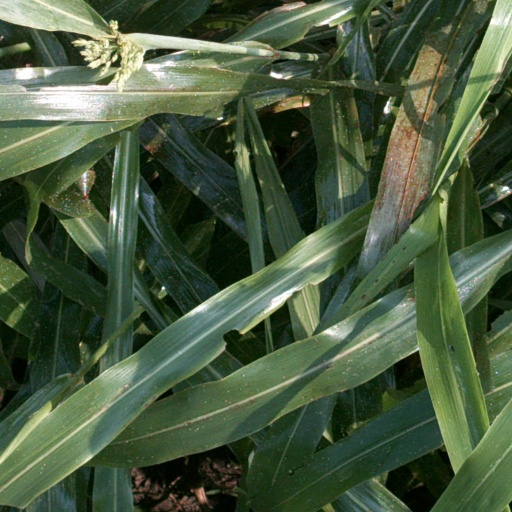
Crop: sorghum